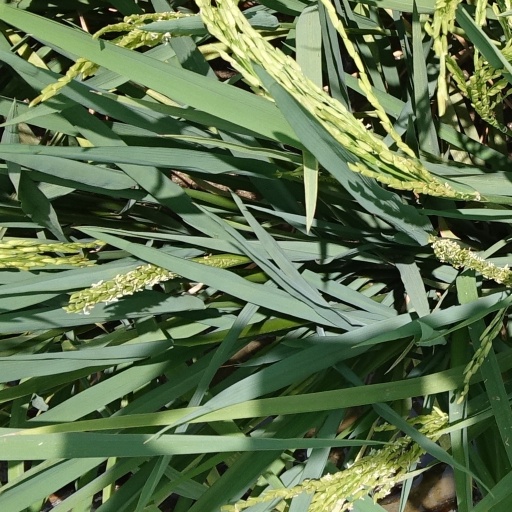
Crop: rice